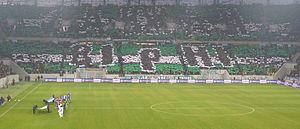
Le championnat d'Europe de football 2012, communément abrégé en Euro 2012, est la quatorzième édition du Championnat d'Europe de football, compétition organisée par l'UEFA et rassemblant les meilleures équipes masculines européennes. Il se déroule en Pologne et en Ukraine du 8 juin au 1ᵉʳ juillet 2012. Le match d'ouverture se joue dans le tout nouveau stade national de Varsovie en Pologne et la finale a lieu au stade olympique de Kiev en Ukraine.